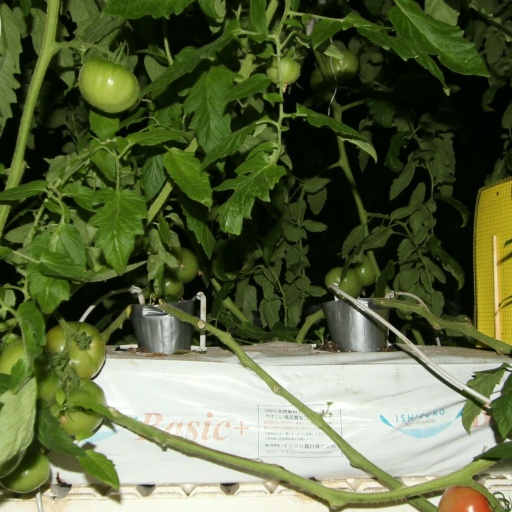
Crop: tomato